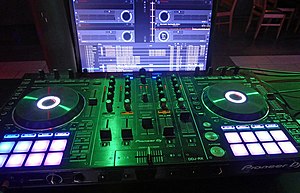
Dj
Pioneer DJ Controller
DJ anvendes også som forkortelse for Dansk Journalistforbund.